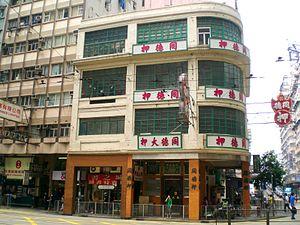
Le Tong lau est un type de bâtiment mixte construit de la fin du 19e siècle aux années 1960, à Hong Kong, Taiwan, dans le sud de la Chine et en Asie du Sud-Est.